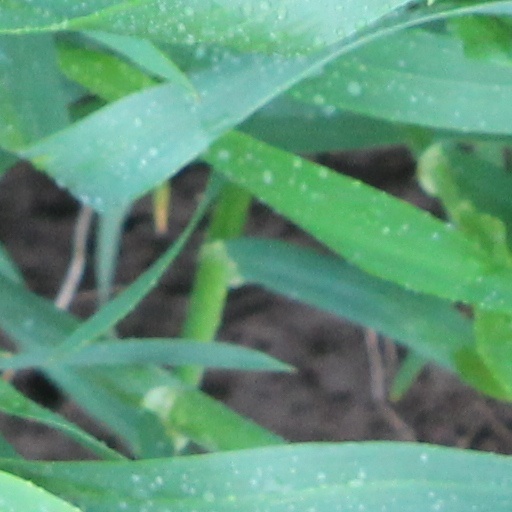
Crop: wheat